Dour Festival

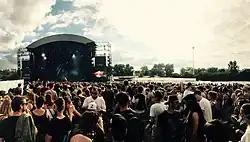
2016 festival

Dour Festival is an annual music festival in the municipality of Dour, Belgium. Since its creation in 1988, the festival has grown to an attendance of about 225,000 in 2015 (over 5 days). The first year, only five bands were programmed (including Bernard Lavilliers). The festival format now consists of 5 days, 9 stages and more than 280 bands and DJs. The festival's acts come from a wide range of genres, such as: electro, rock, drum and bass, pop, R&B, reggae, house, punk, hardcore, metal, hip-hop, indie, techno, and more. Music is played for 17 hours each day, from 12pm until 5am. The festival attracts a very international and mixed crowd, at the 2009 event 40% of attendees were from Wallonia or Brussels, 32% Flanders, 16% France, 5% the Netherlands, 5% the United Kingdom and 2% elsewhere. In January 2010, Dour Festival won the prize for the best medium-sized festival at the European Festival Awards.